CsrC RNA family

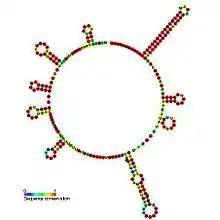
Predicted secondary structure and sequence conservation of CsrC

The 245 nucleotide "Escherichia coli" sRNA CsrC was discovered using a genetic screen for factors that regulate glycogen biosynthesis. CsrC RNA binds multiple copies of CsrA, a protein that post-transcriptionally regulates central carbon flux, biofilm formation and motility in "E. coli". CsrC antagonises the regulatory effects of CsrA by sequestering this protein from its other RNA targets.